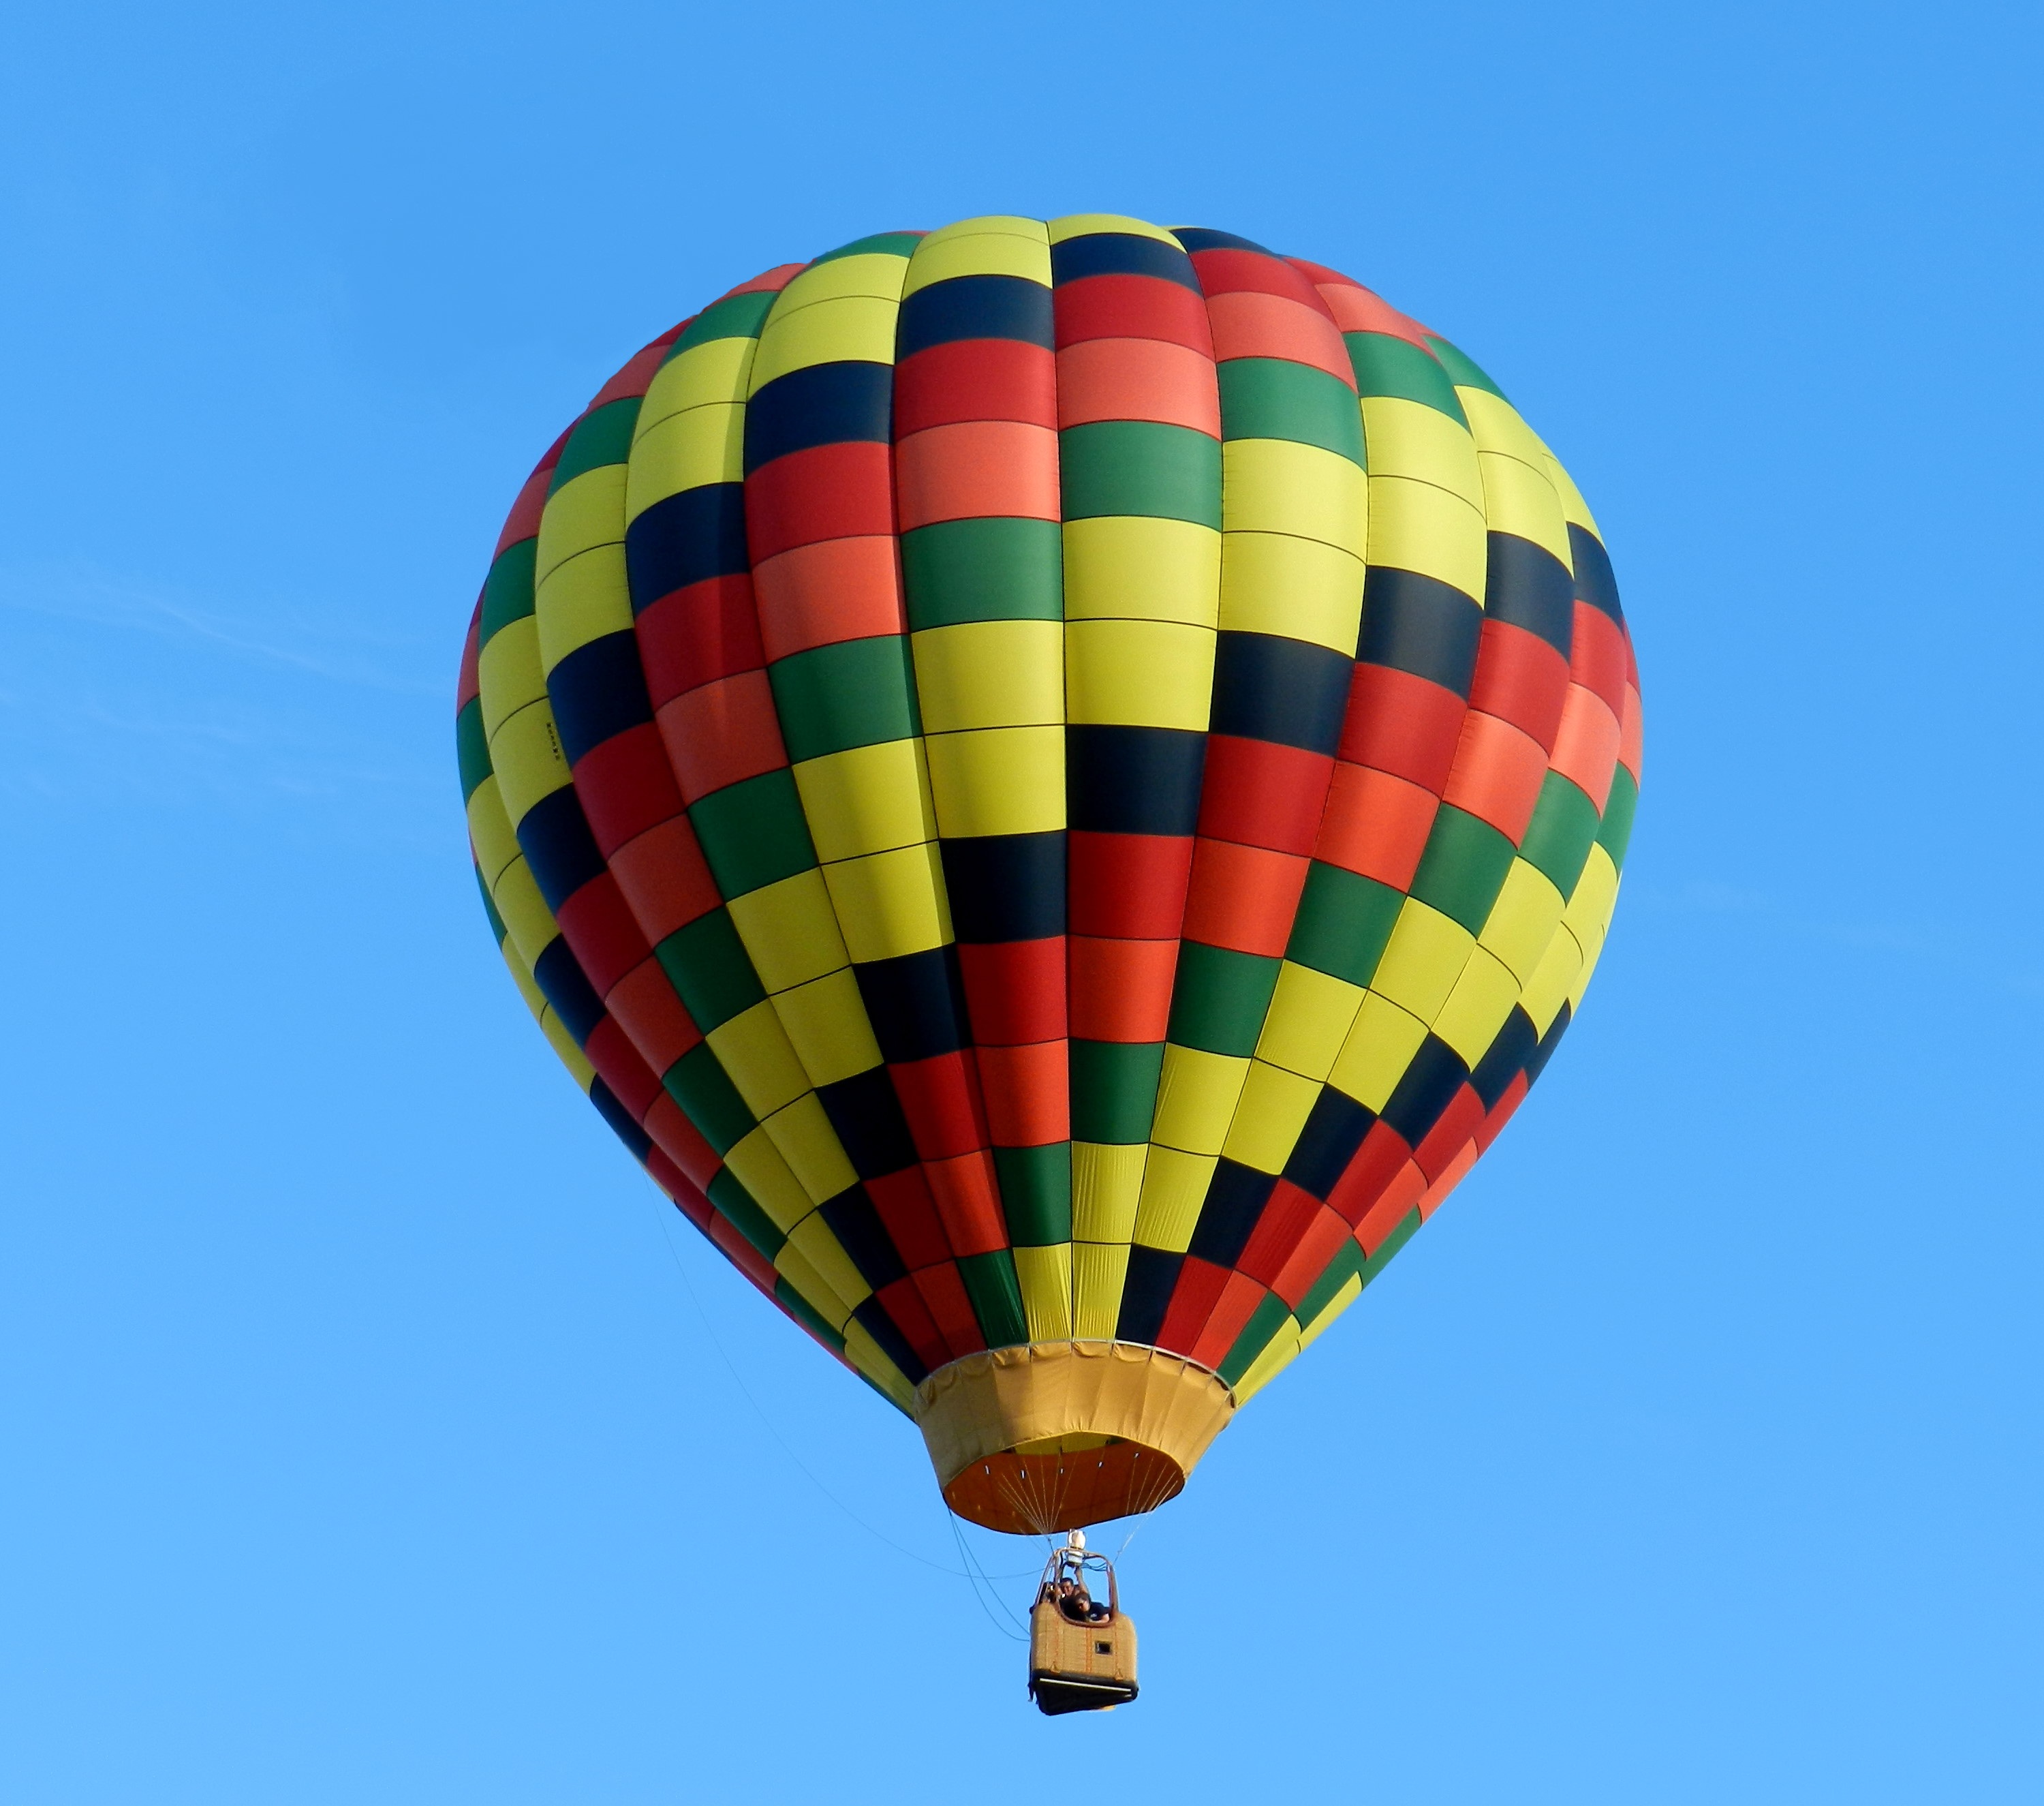
sky, air, balloon, hot air balloon, aircraft, vehicle, flight, toy, ball, hot air ballooning, atmosphere of earth, executive car